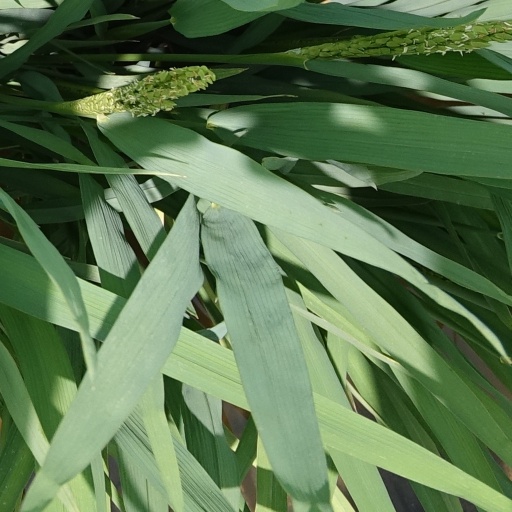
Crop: rice